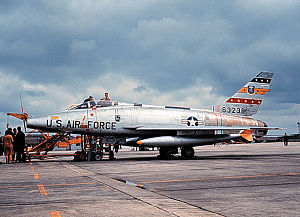
North American F-100 Super Sabre / Operationel historie
F-100D, Januar 1965
North American F-100 Super Sabre var en amerikansk supersonisk jetjager, der gjorde tjeneste ved United States Air Force fra 1954 til 1971 og ved Air National Guard indtil 1979. Det var USAFs første jager, der kunne gennembryde lydmuren under vandret flyvning. F-100 var designet af North American Aviation som en mere højtydende videreudvikling af F-86 Sabre jageren.